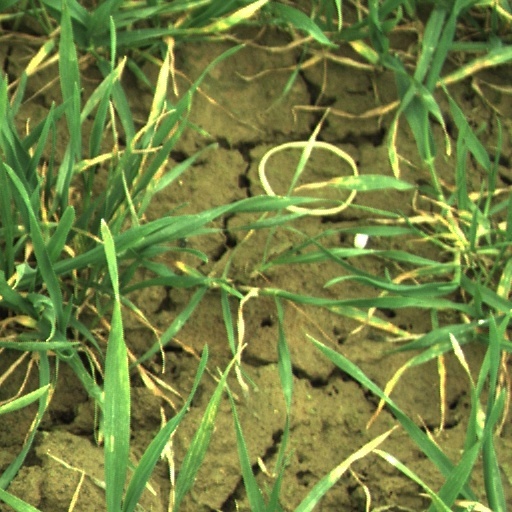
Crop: wheat